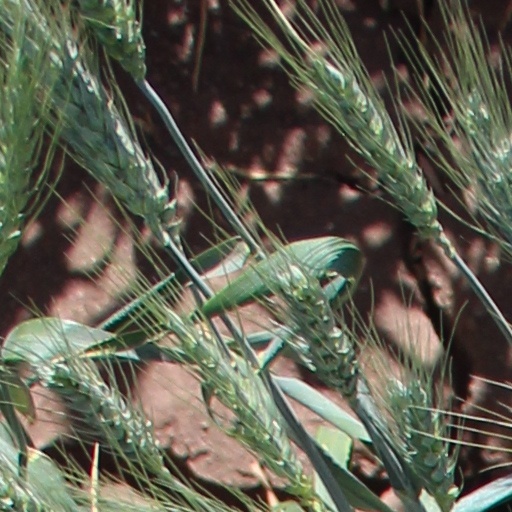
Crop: wheat